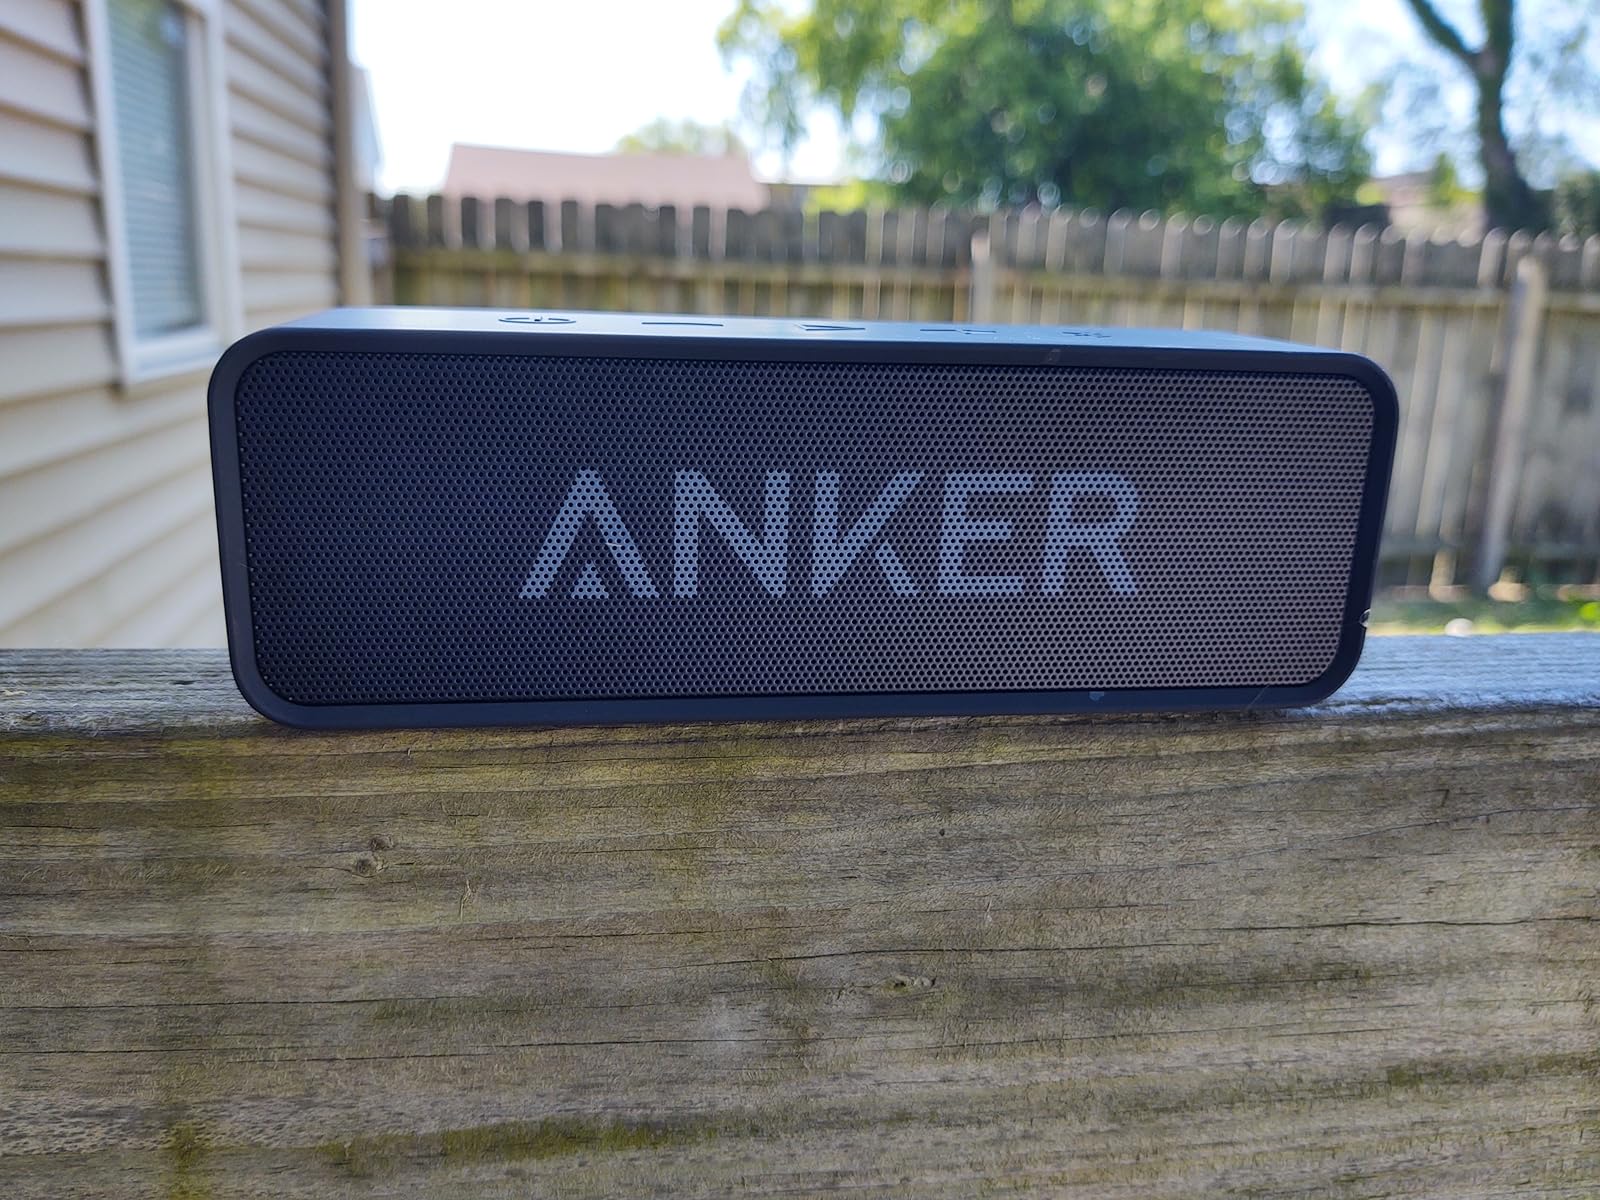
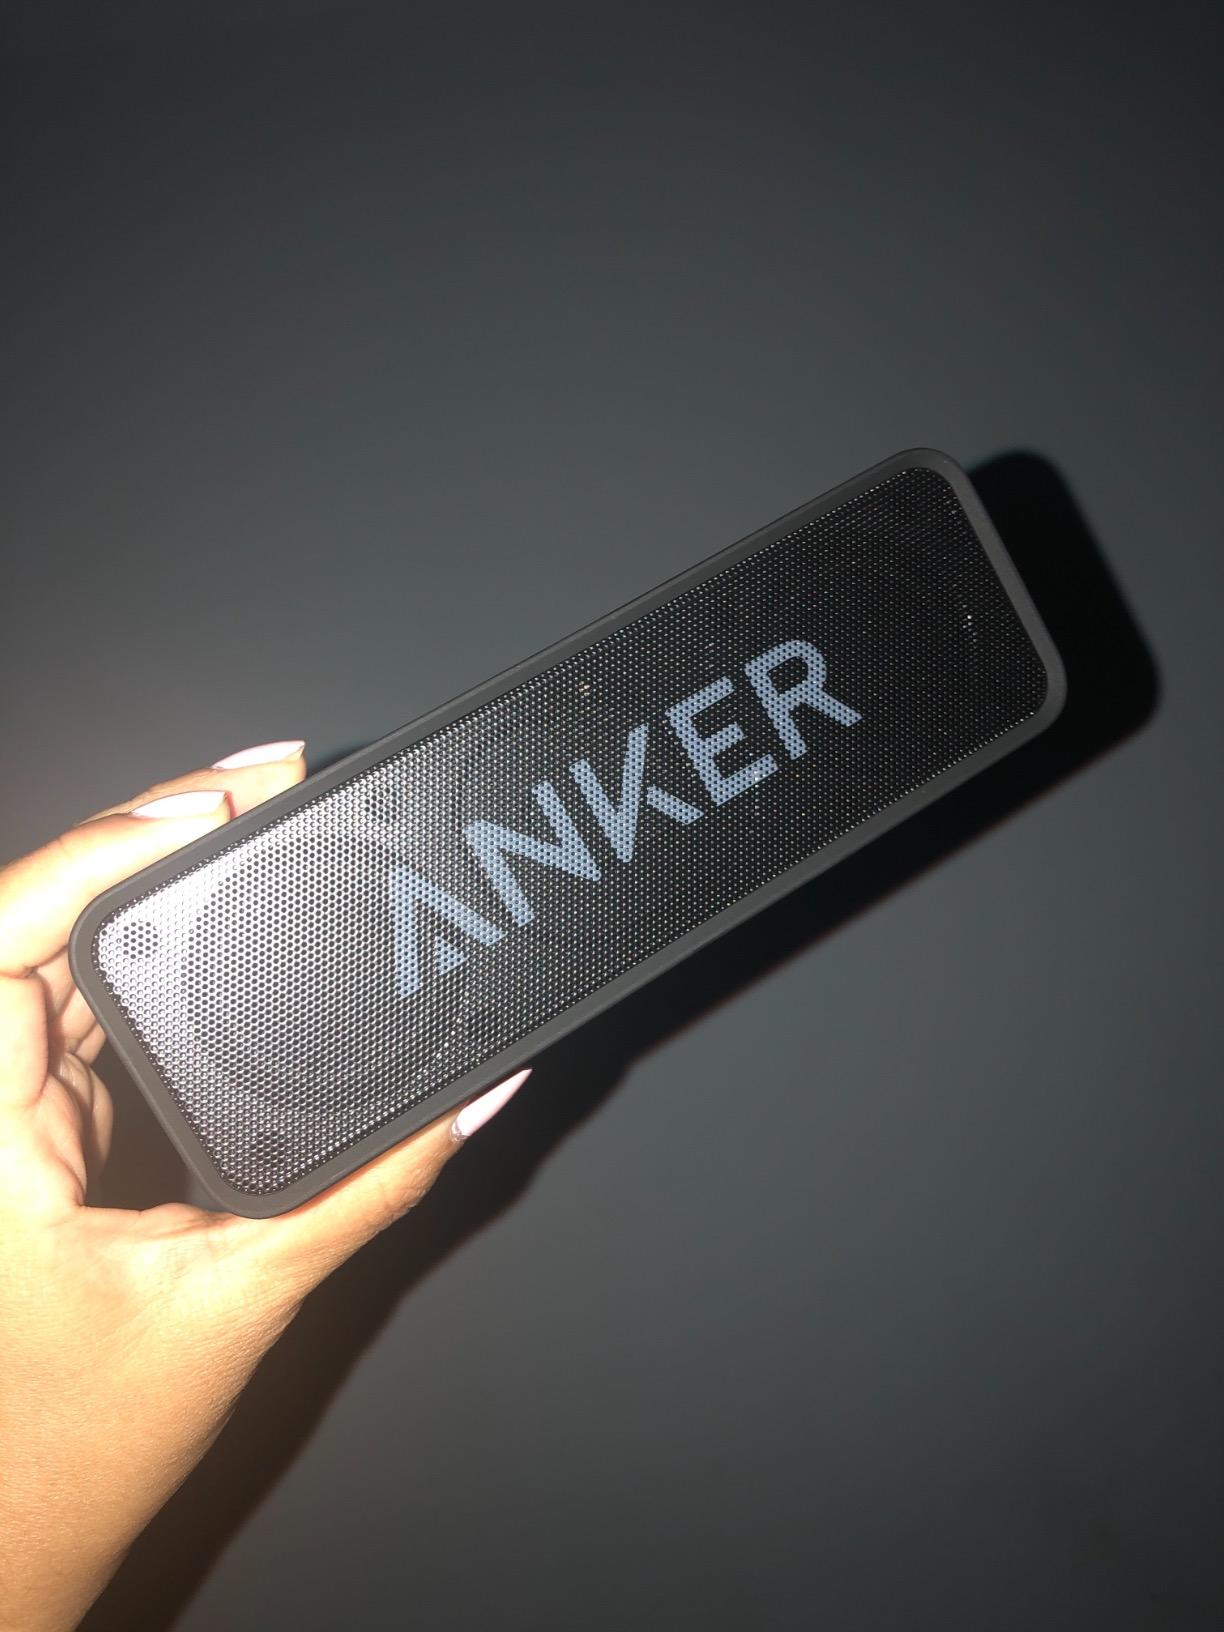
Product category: speaker
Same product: yes